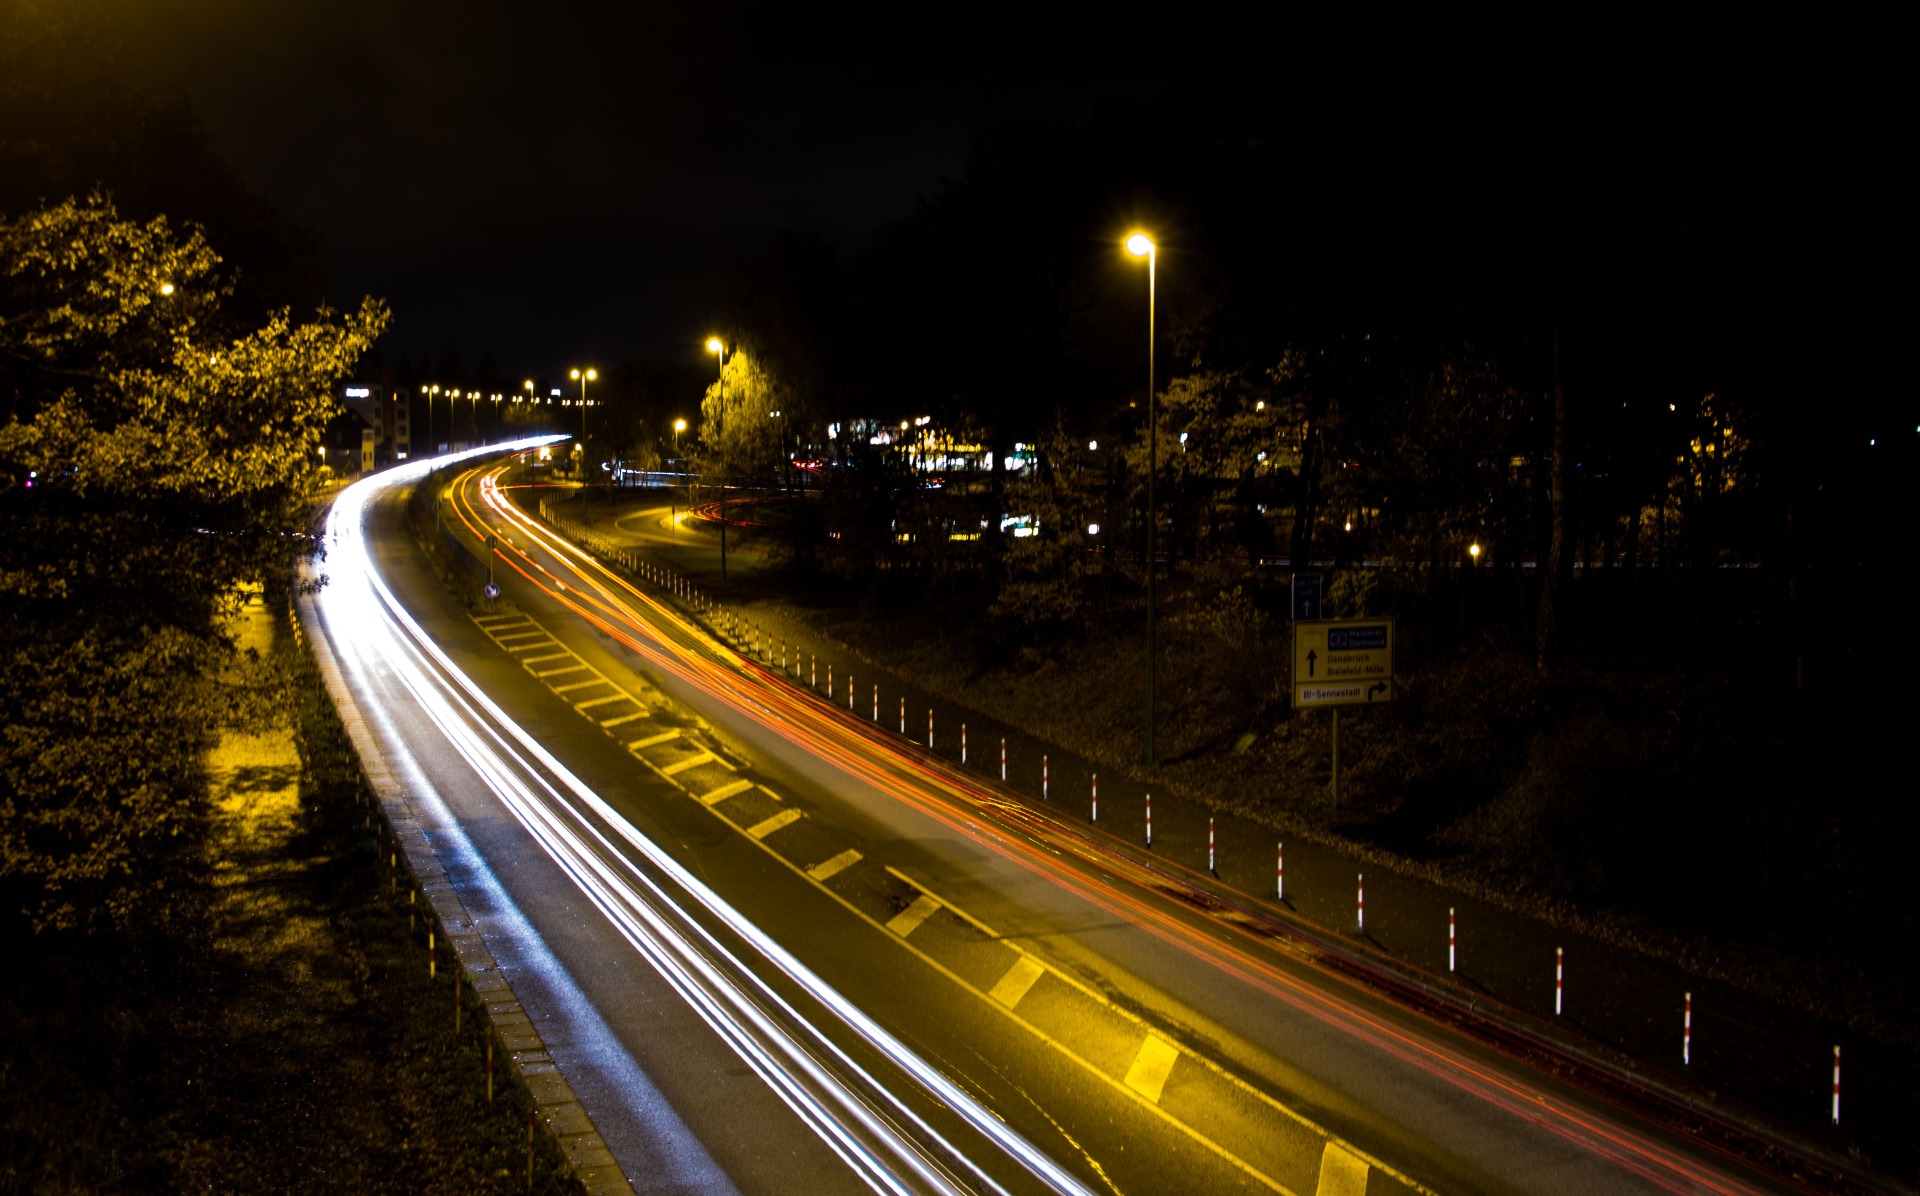
light, road, bridge, traffic, night, morning, highway, cityscape, dusk, evening, darkness, street light, long exposure, infrastructure, lights track